Electric aircraft

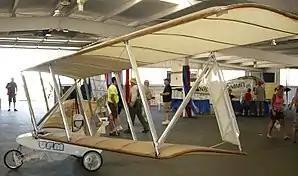
The Mauro Solar Riser, the first solar-powered aircraft, flew on April 29, 1979

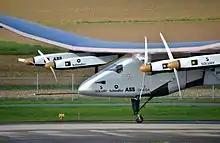
In 2016, Solar Impulse 2 was the first solar-powered aircraft to complete a circumnavigation

On April 29, 1979, the Mauro Solar Riser became the first person-carrying, solar-powered aircraft to fly, with photovoltaic cells delivering at 30 volts and charging a small battery, which powered the motor. Following a 1.5-hour charge, the battery could power the aircraft for 3 to 5 minutes to reach a gliding altitude. It followed a successful model test in 1974, as solar cells were developed, at the same period than with NiCad batteries.